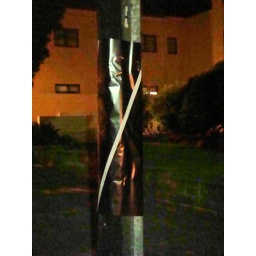
Enmore. Shiny black with a diagonal white stripe, wrapped around telegraph poles on Liberty St like band posters.